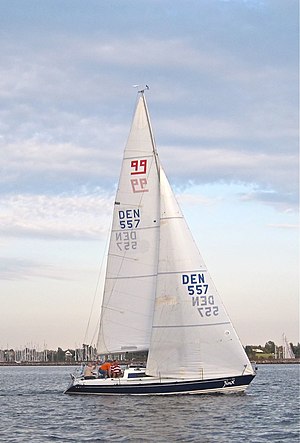
X-99 / Eksterne links
X-99 "JinX"
X-99 er en kølbåd med sejl, der er 10 m langt og lavet af glasfiber. På verdensplan findes ca. 600 af denne type. Besætningen er på seks mand. Der bliver hvert år holdt DM, NM og VM i X-99.